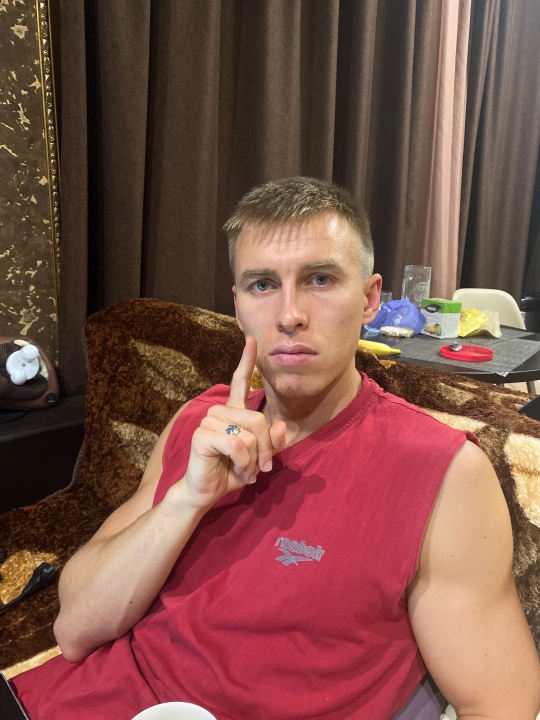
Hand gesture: one